Nuclear energy policy of the United States

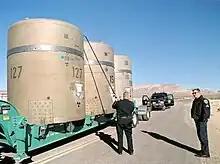
Nevada and California Highway Patrol Officers conduct radiological surveys and mechanical inspections on the first Nevada Test Site transuranic waste shipment at the Area 5 Radioactive Waste Management Complex located on the Nevada Test Site. The shipment is destined for the Waste Isolation Pilot Plant located near Carlsbad, New Mexico on January 4, 2004.

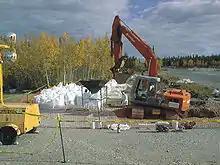
A waste removal project at the former Fort Greely Nuclear Power Plant. Seen here, workers attempted to remove 1500 cubic yards of soil contaminated with extremely low levels of nuclear waste

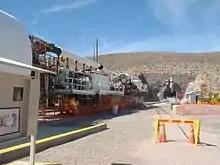
The United States originally planned to store nuclear waste at the south portal of the Yucca Mountain facility.

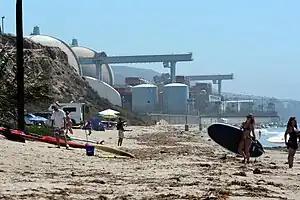
More than 1,700tons of radioactive waste are stored at San Onofre.

The Nuclear Waste Policy Act of 1982 established both the federal government's responsibility to provide a place for the permanent disposal of high-level radioactive waste and spent nuclear fuel, and the generators' responsibility to bear the costs of permanent disposal. The Act provides for extensive state, tribal, and public participation in the planning and development of permanent repositories. Amendments to the Act focused the federal government's efforts, through the DOE, on studying a possible site at Yucca Mountain, Nevada, but the project was canceled in 2009. Without a long-term solution to store nuclear waste, a nuclear renaissance in the U.S. remains unlikely. Nine states have "explicit moratoria on new nuclear power until a storage solution emerges".